Fortified Sector of Rohrbach

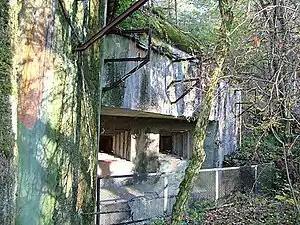
Otterbiel Block 2

American forces reached the Bitche area at the very end of 1944. At the end of November the U.S. Seventh Army under General Alexander Patch pursued the Germans. Simserhof was occupied by elements of the German 25th Panzer Grenadier Division.